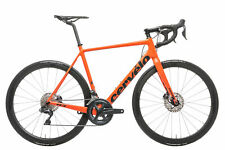
Vehicle type: Bikes